Helenus Milmo

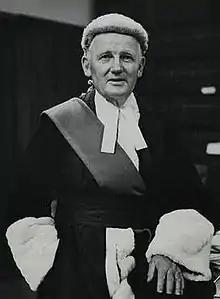

Sir Helenus Patrick Joseph Milmo, DL (born Helenus Padraic Seosamh Milmo; 24 August 1908 – 30 August 1988) was an Irish lawyer in Britain and High Court judge.